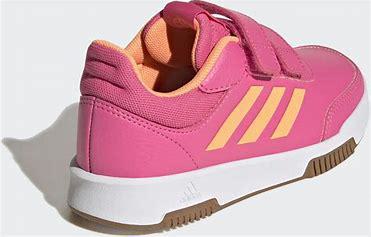
Brand: Adidas
Model: Tensaur